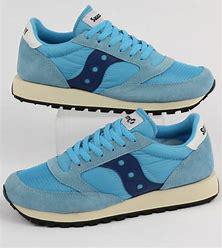
Brand: Saucony
Model: Jazz Original